Inlay

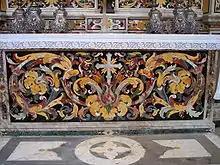
Cathedral Virgin Mary: inlays in contrasting colours of stones in pietra dura

The natives of Kerma developed techniques for architectural inlays and glazed quartzite.